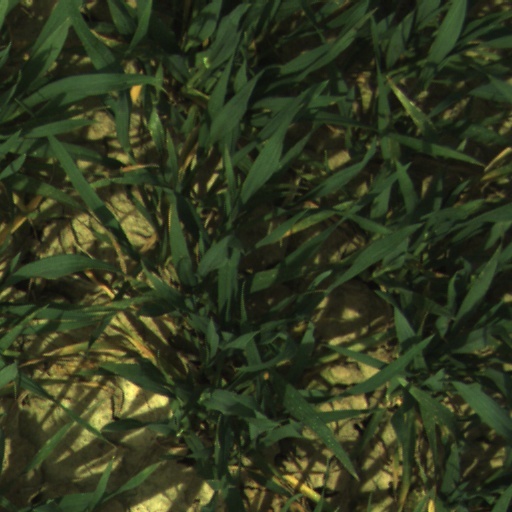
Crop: wheat